Grandview Park Music Pavilion

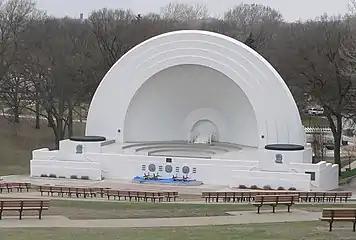

The Grandview Park Music Pavilion is a historic structure located in Sioux City, Iowa, United States. The Monahan Post Band raised money in 1930 to build a modest music shell in the park. Construction was already underway when the park's neighbors objected to the design. The project was put on hold as the band raised more money and sought a more suitable design. After President Franklin D. Roosevelt created the Civil Works Administration (CWA) in 1933, the city applied to have the new music shell included in Sioux City's projects. Henry L. Kamphoefner, an unknown Sioux City architect at that time, drew up the plans for the structure. The sculptural plaques on the front of the pavilion were designed by Herschel Elarth. The CWA approved the project on February 26, 1934, as CWA Project Number 217. The construction project required 52 tons of reinforcing steel, 4,200 bags of Portland cement, and 300 bags of white cement, and it was completed on October 17, 1934. Seating was constructed for 5,000 in the natural amphitheater. The pavilion was built using $47,436 from Federal Relief funds and $3,800 in materials from the city. It was dedicated in the spring of 1935. The Monahan Post Band continued to play here until 1948, when they became the Sioux City Municipal Band. They continue the summer-time tradition. The music pavilion was listed on the National Register of Historic Places in 2011.